Timeline of the 2019–2020 Hong Kong protests (January 2020)

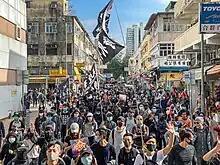
Protesters marching through the streets

Several hundred people began marching through Sheung Shui accusing the government and police of failing to take action against parallel trading in the district. The organiser said there would be about 100 marshals to maintain law and order also stating that it was unnecessary as the authorised event will be peaceful. A stand-off then developed after the police told protesters to disperse as soon as they reached the endpoint. Police warned that they could be arrested for holding an illegal assembly. Organisers claimed a turnout of 10,000 people. Police said the crowd numbered 2,500 at its peak.